Jesús Martín-Barbero

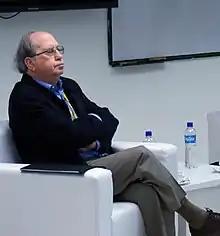
Jesús Martín-Barbero at Universidad EAFIT

Jesús Martín-Barbero (3 October 1937 – 12 June 2021) was a Spanish-Colombian communication scientist.